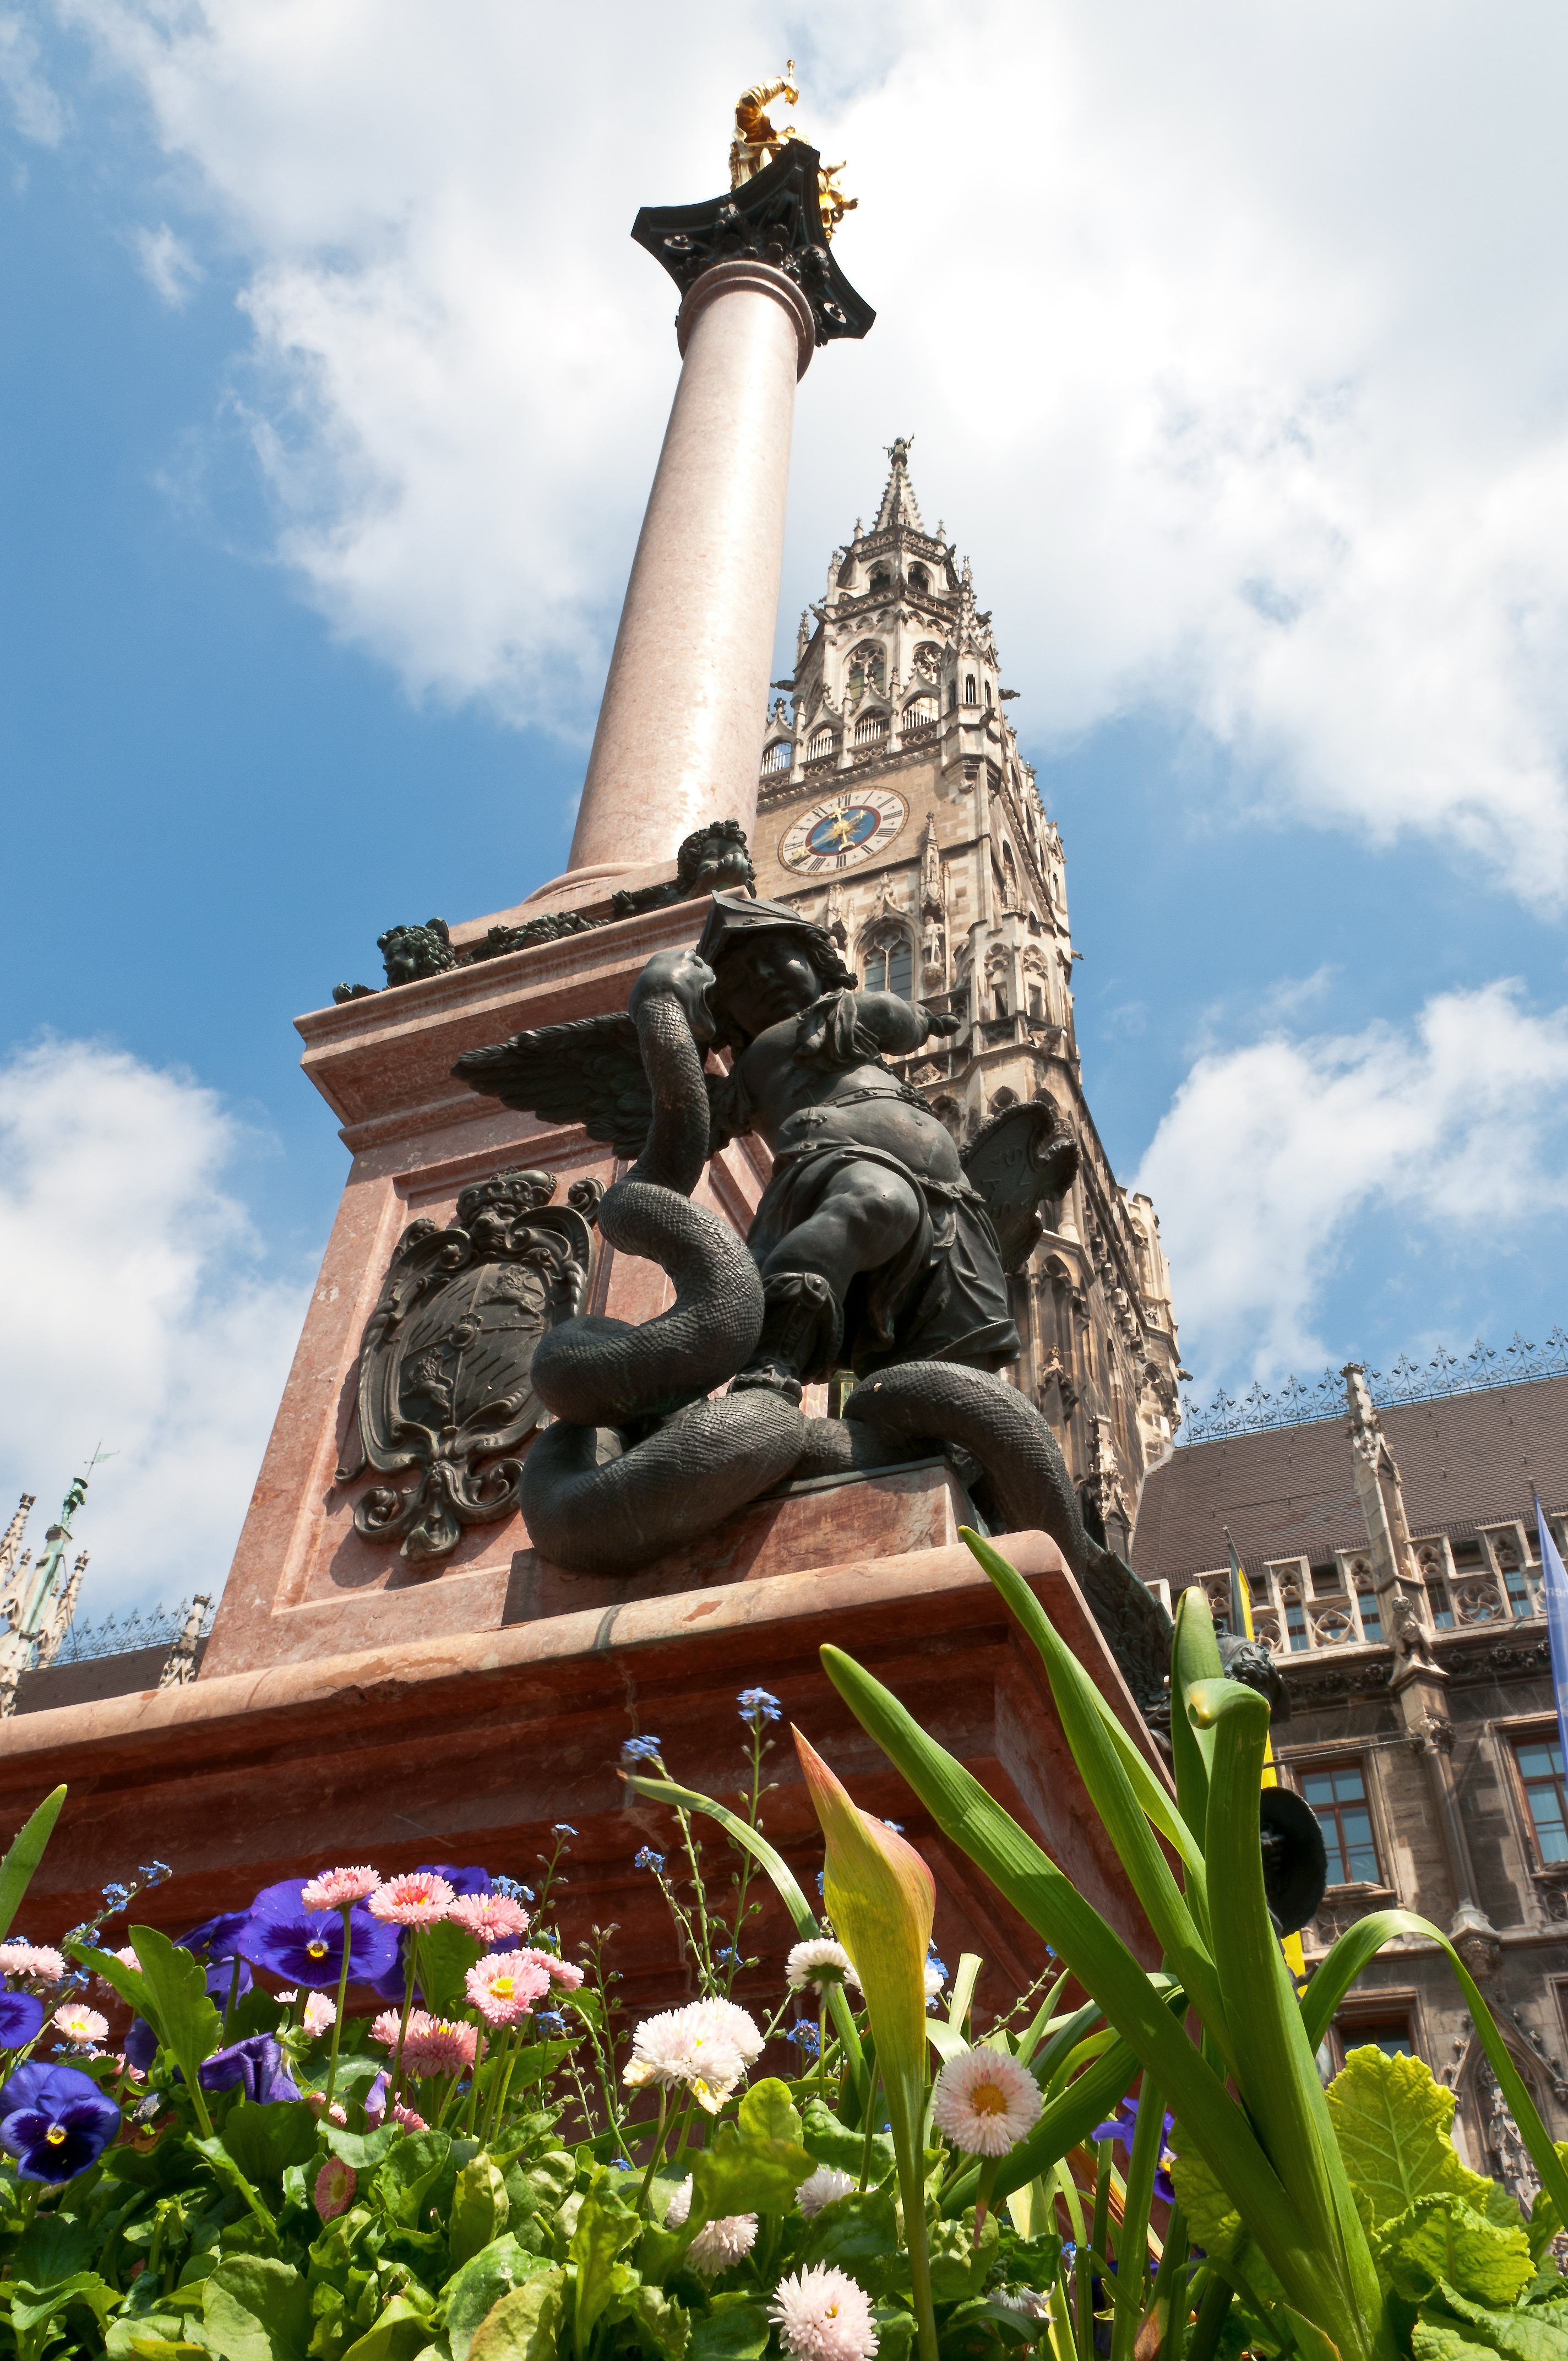
landscape, architecture, view, building, city, monument, panorama, vacation, statue, twilight, amusement park, tower, park, landmark, church, street sign, beer, clock tower, celebrate, flowers, sculpture, art, temple, towers, spire, germany, center, bavaria, viewpoint, munich, oktoberfest, marienplatz, frauenkirche, sunbeam, town hall, state capital, virgin mary, marian column, toy museum, statue of mary